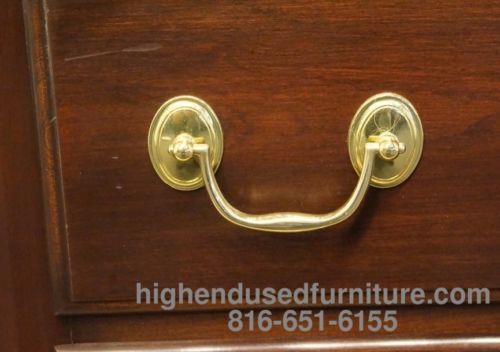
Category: cabinet